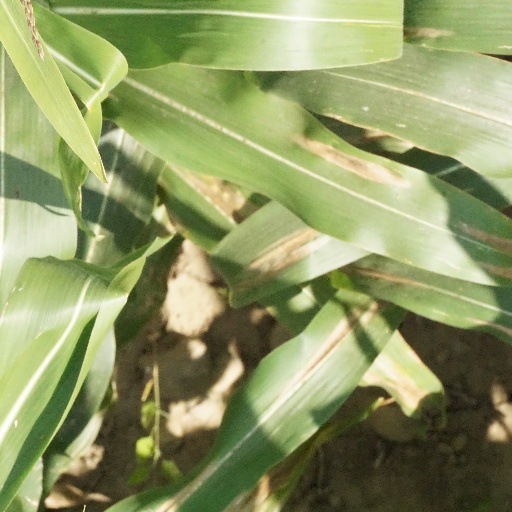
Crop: maize; corn